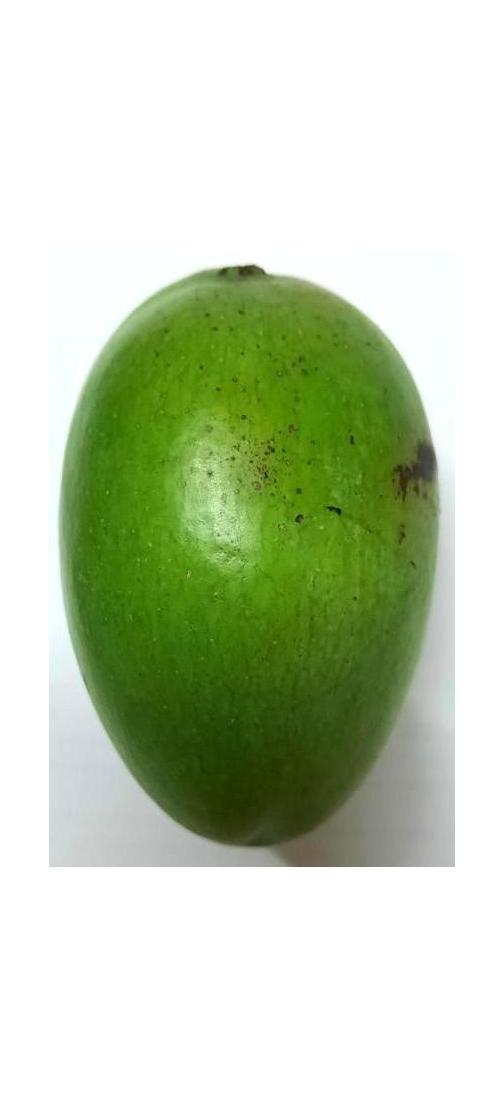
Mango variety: Amrapali